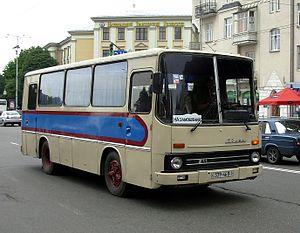
Ikarus est un constructeur de bus et trolleybus hongrois fondé en 1895. L'entreprise s'appelait jusqu'en 1949 Uhri Imre Kovács- és Kocsigyártó Üzeme.